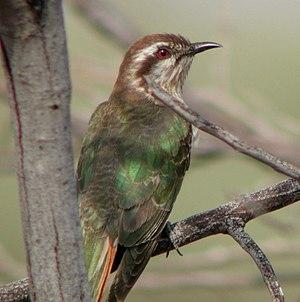
Le Coucou de Horsfield est une espèce d'oiseaux de la famille des Cuculidae.
Le Mérion leucoptère est une espèce de passereaux de la famille des Maluridae. Il est endémique des régions sèches du centre de l'Australie qui s'étendent de l'Ouest du Queensland à travers l'Australie-Méridionale jusqu'en Australie-Occidentale. Comme d'autres mérions, il affiche un dimorphisme sexuel marqué, avec un ou plusieurs mâles d'un même groupe social adoptant un plumage aux couleurs vives durant la saison de reproduction. La femelle, plus petite que le mâle, est beige clair avec les plumes de la queue bleu-clair. Le mâle en plumage nuptial a le corps bleu clair, le bec noir et les ailes blanches. Toutefois, les jeunes mâles sexuellement matures sont presque indiscernables des femelles et représentent une grande proportion des mâles reproducteurs chaque année. De ce fait, un groupe typique de Mérions leucoptères est formé, au printemps et les mois d'été, de petits oiseaux bruns accompagnés par un ou plusieurs mâles âgés bleus. On en connaît trois sous-espèces dont une vit sur l'île Dirk Hartog et une autre sur l'île de Barrow, au large des côtes de l'Australie-Occidentale.